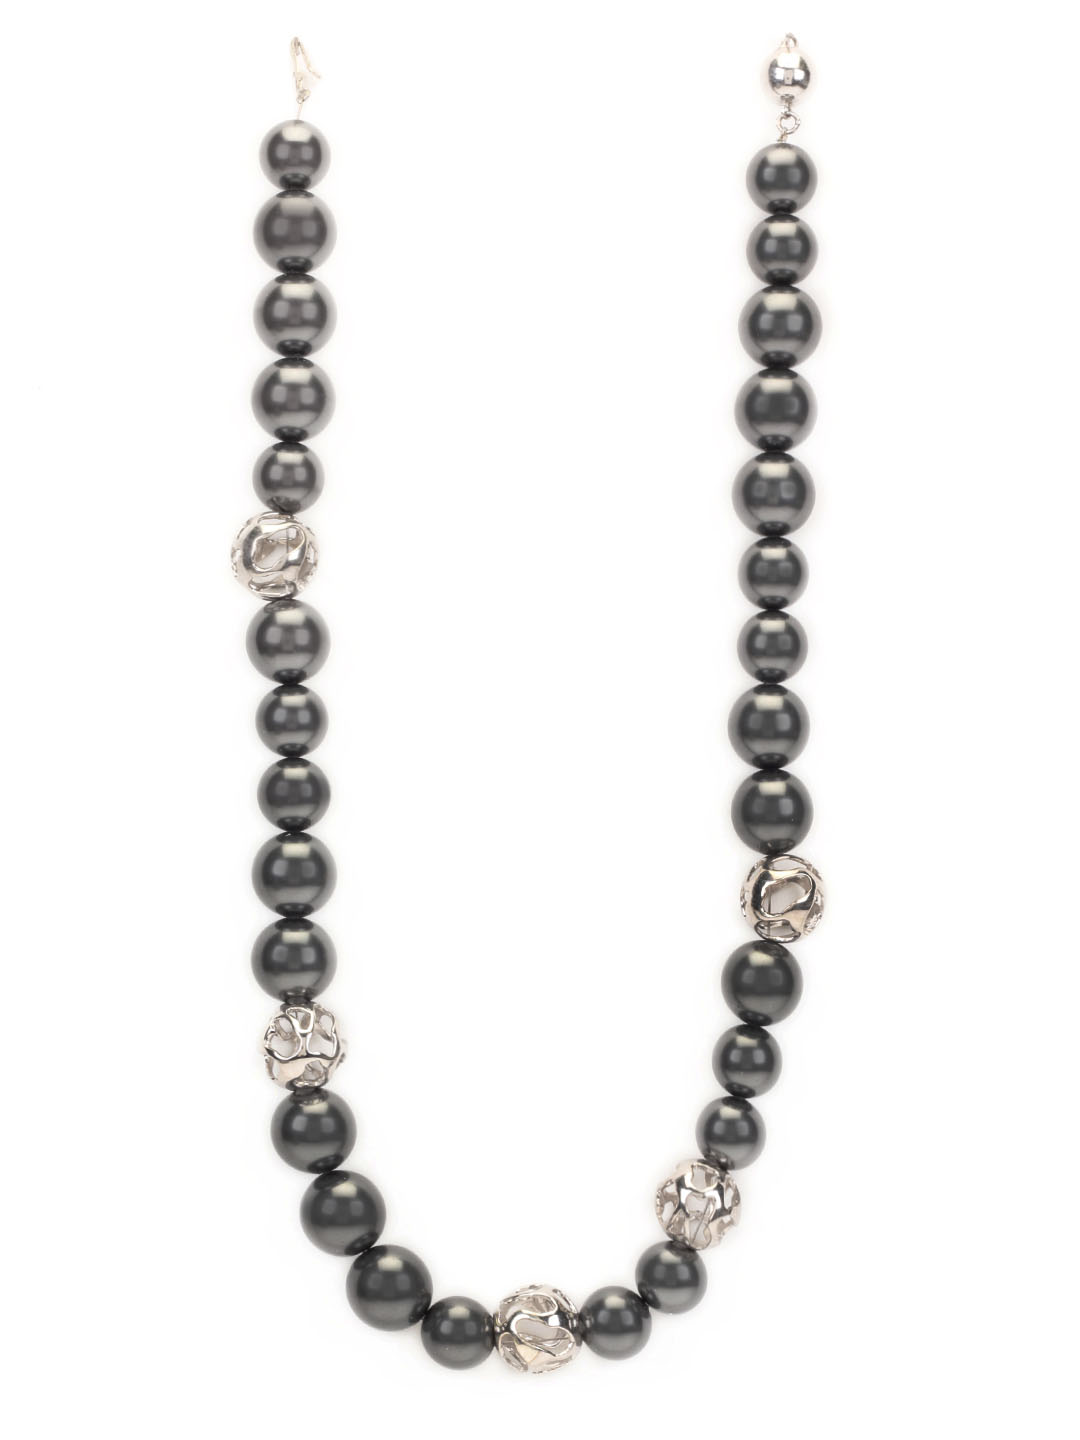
Lencia Grey Swarovski Pearl Necklace
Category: Accessories / Jewellery / Necklace and Chains
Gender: Women
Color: Grey
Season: Fall 2012
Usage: Casual